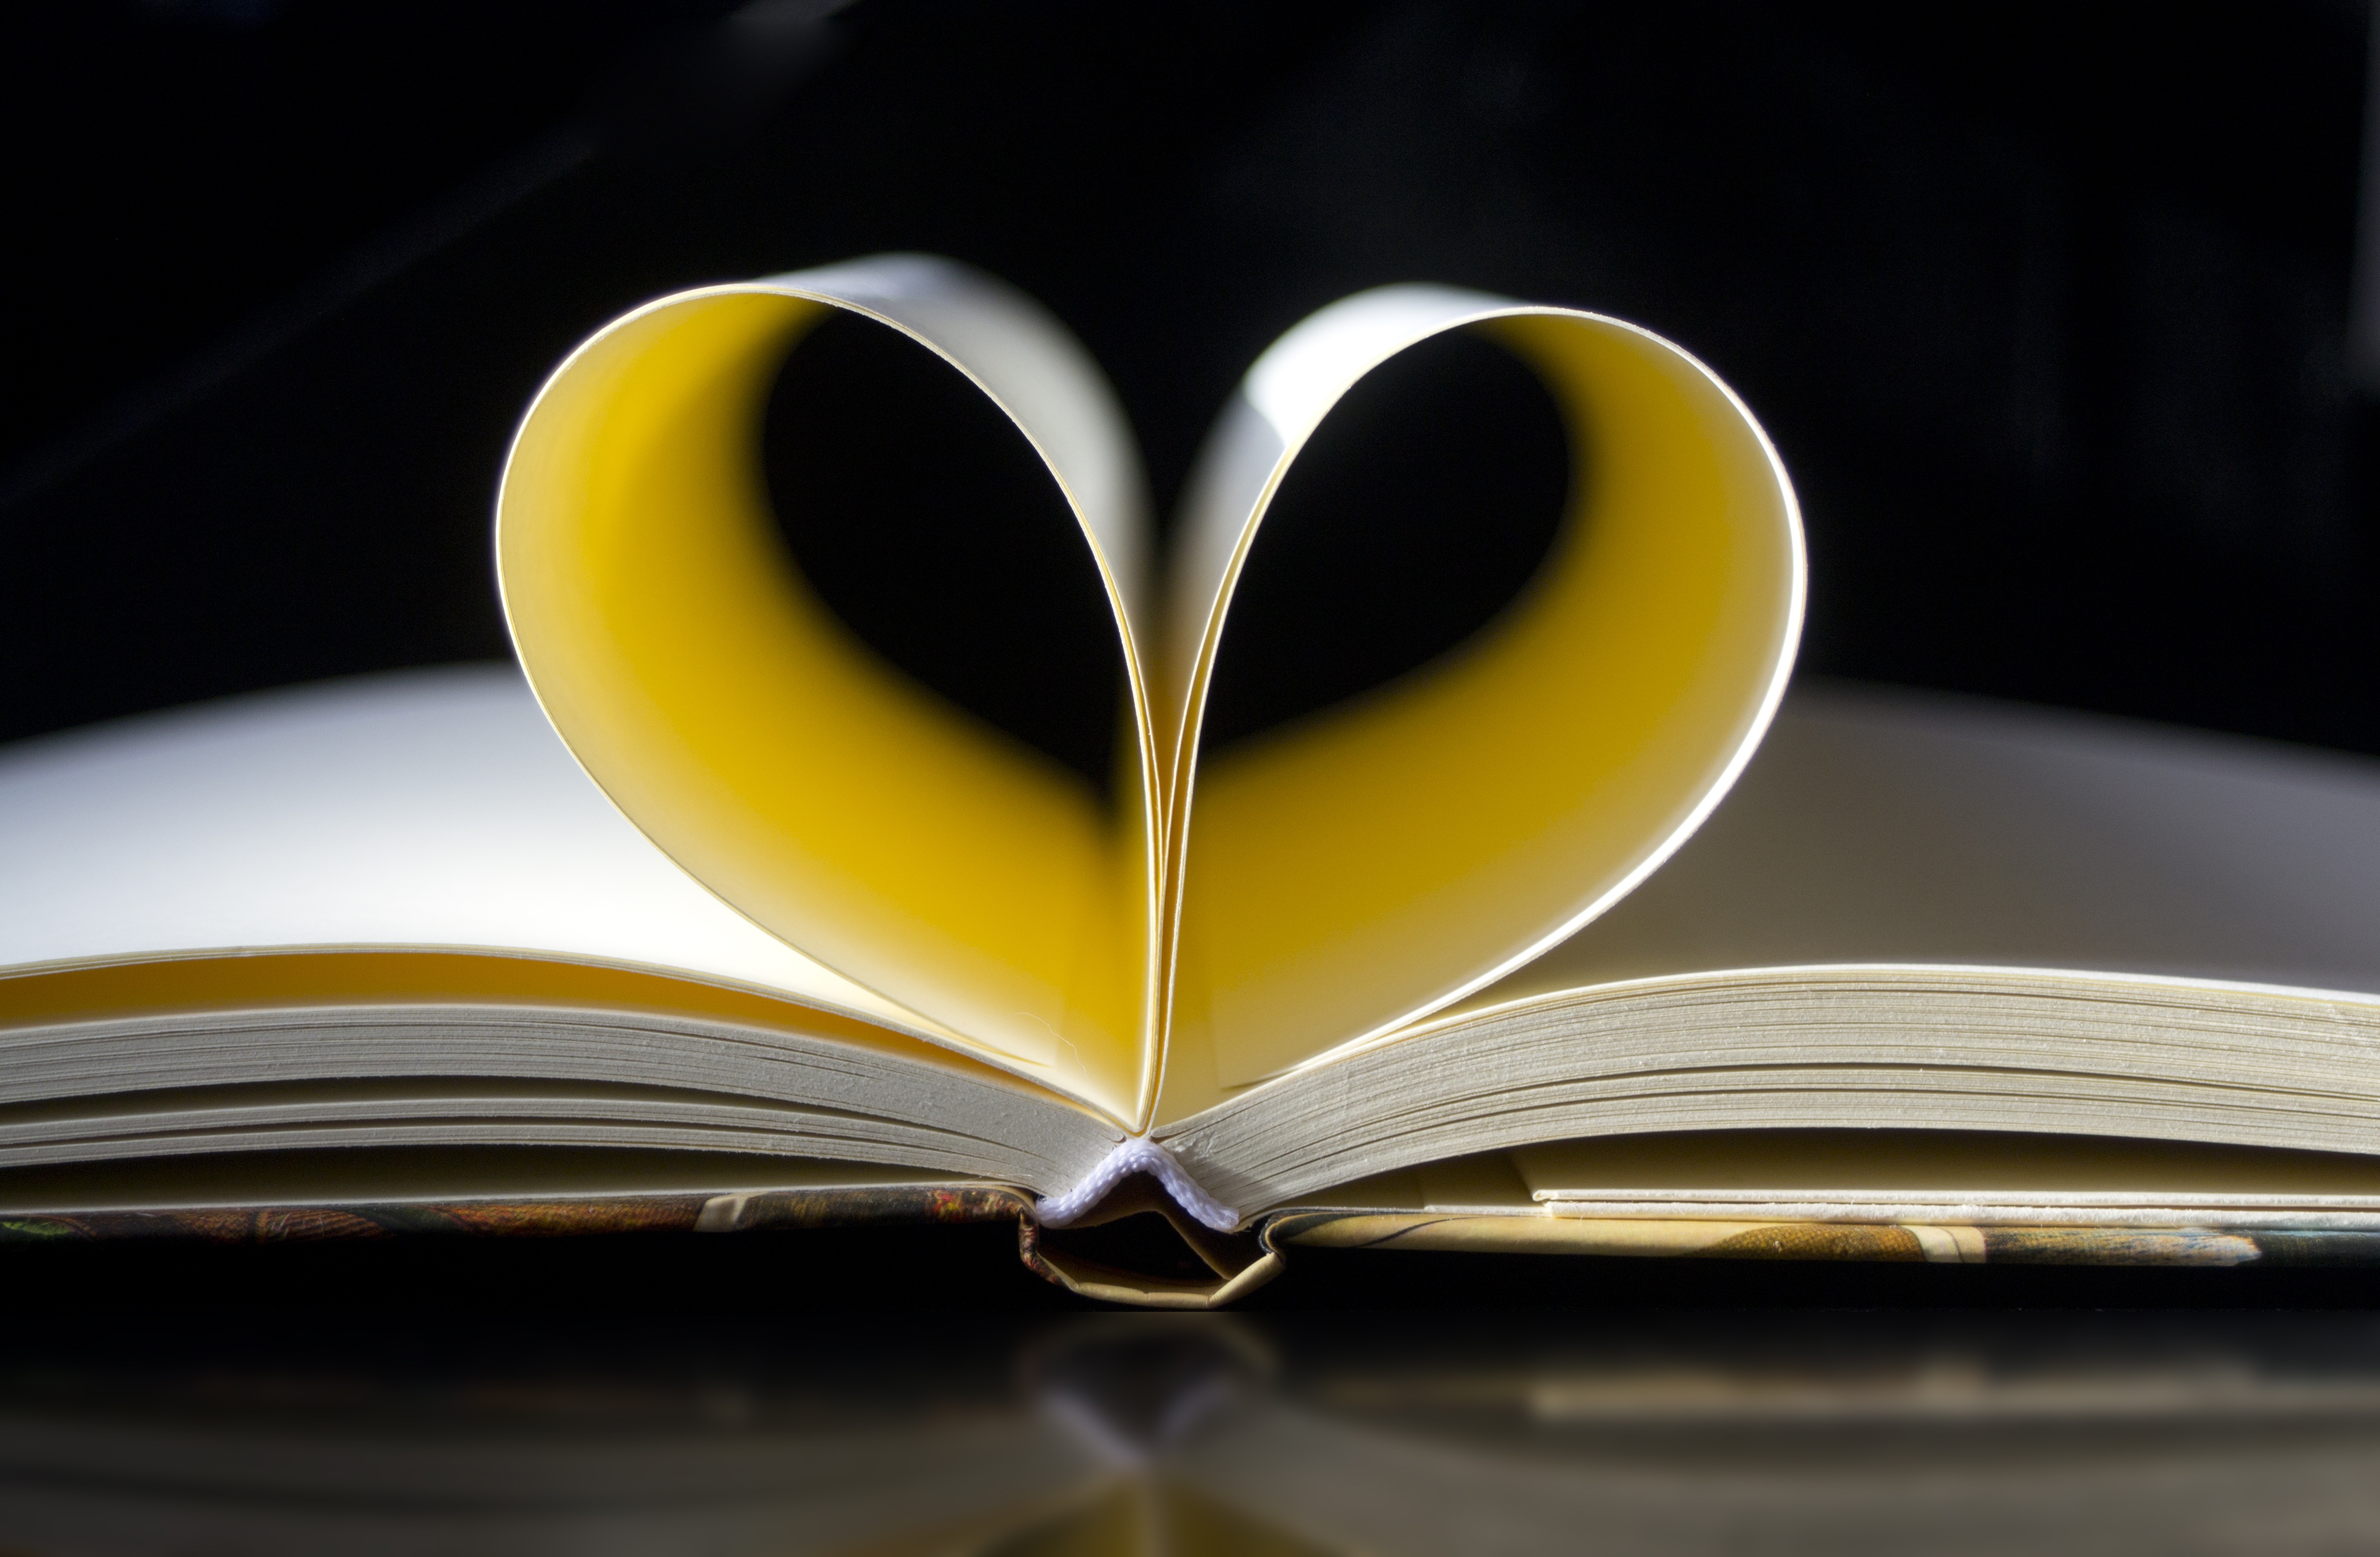
notebook, book, read, number, love, heart, symbol, office, couple, romance, romantic, yellow, paper, circle, close up, brand, font, library, happy, happiness, logo, text, eye, hearts, school, vacuum, organ, valentine, notes, feelings, macro photography, grooms, poetry, happy couple, i love you, to write, i am a student, my dear, address book, annotation, computer wallpaper